Sosigenes (crater)

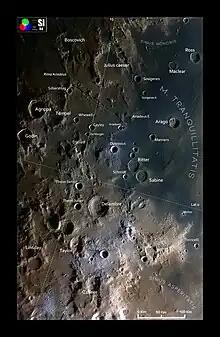
The crater (to the top right) area in a Selenochromatic format Image (Si)

Sosigenes is a lunar impact crater on the west edge of Mare Tranquillitatis. Its diameter is 17 km. It was named after ancient Greek astronomer Sosigenes of Alexandria. It lies to the east of the large walled plain Julius Caesar. The crater rim has a high albedo, making it relatively bright. It has a small central rise at the midpoint of the floor.